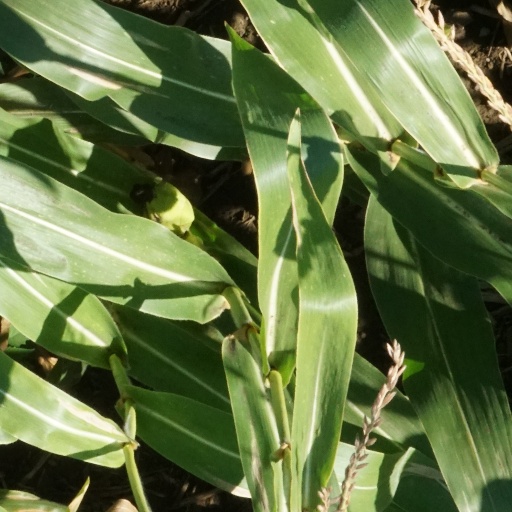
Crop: maize; corn